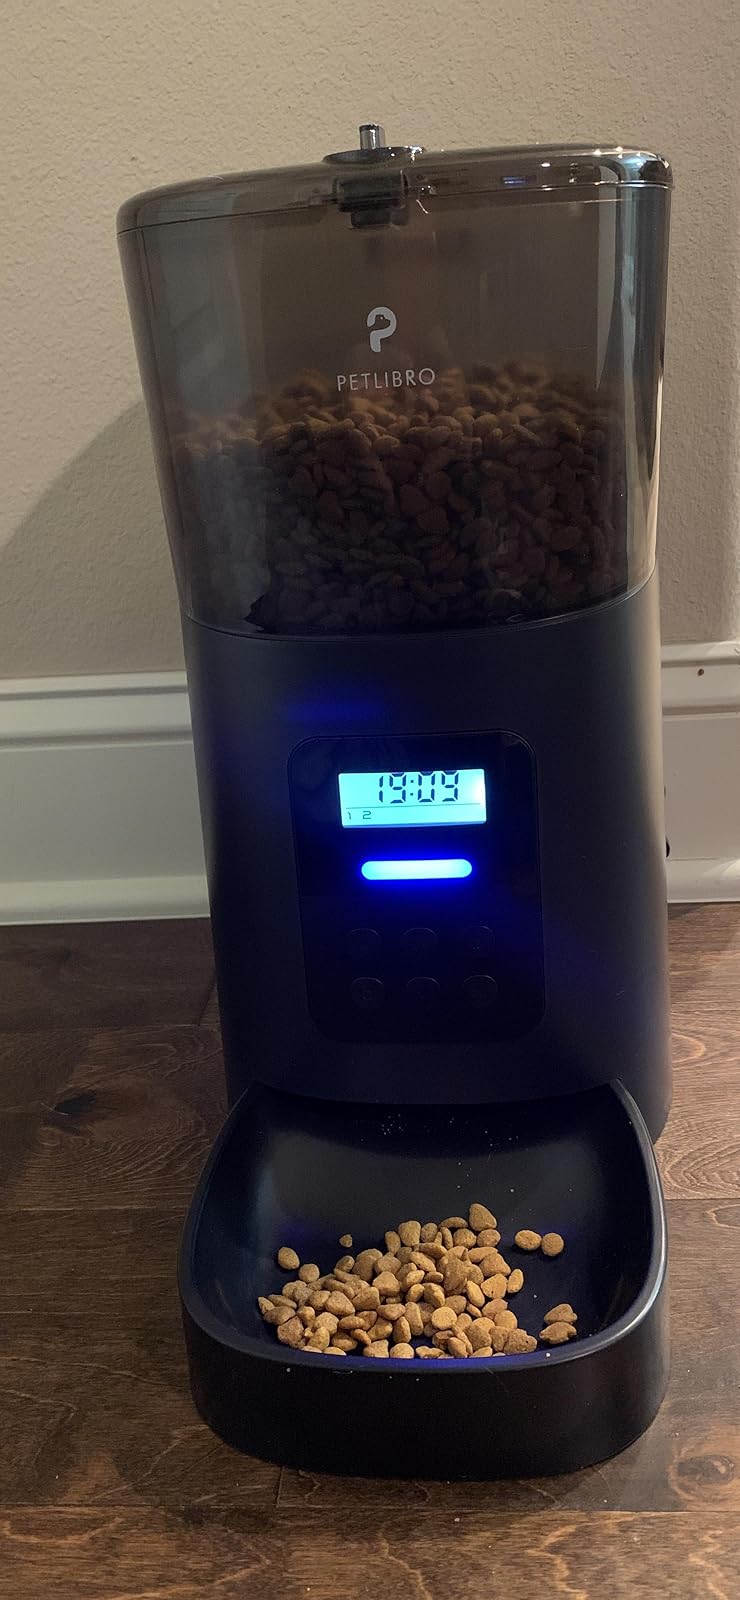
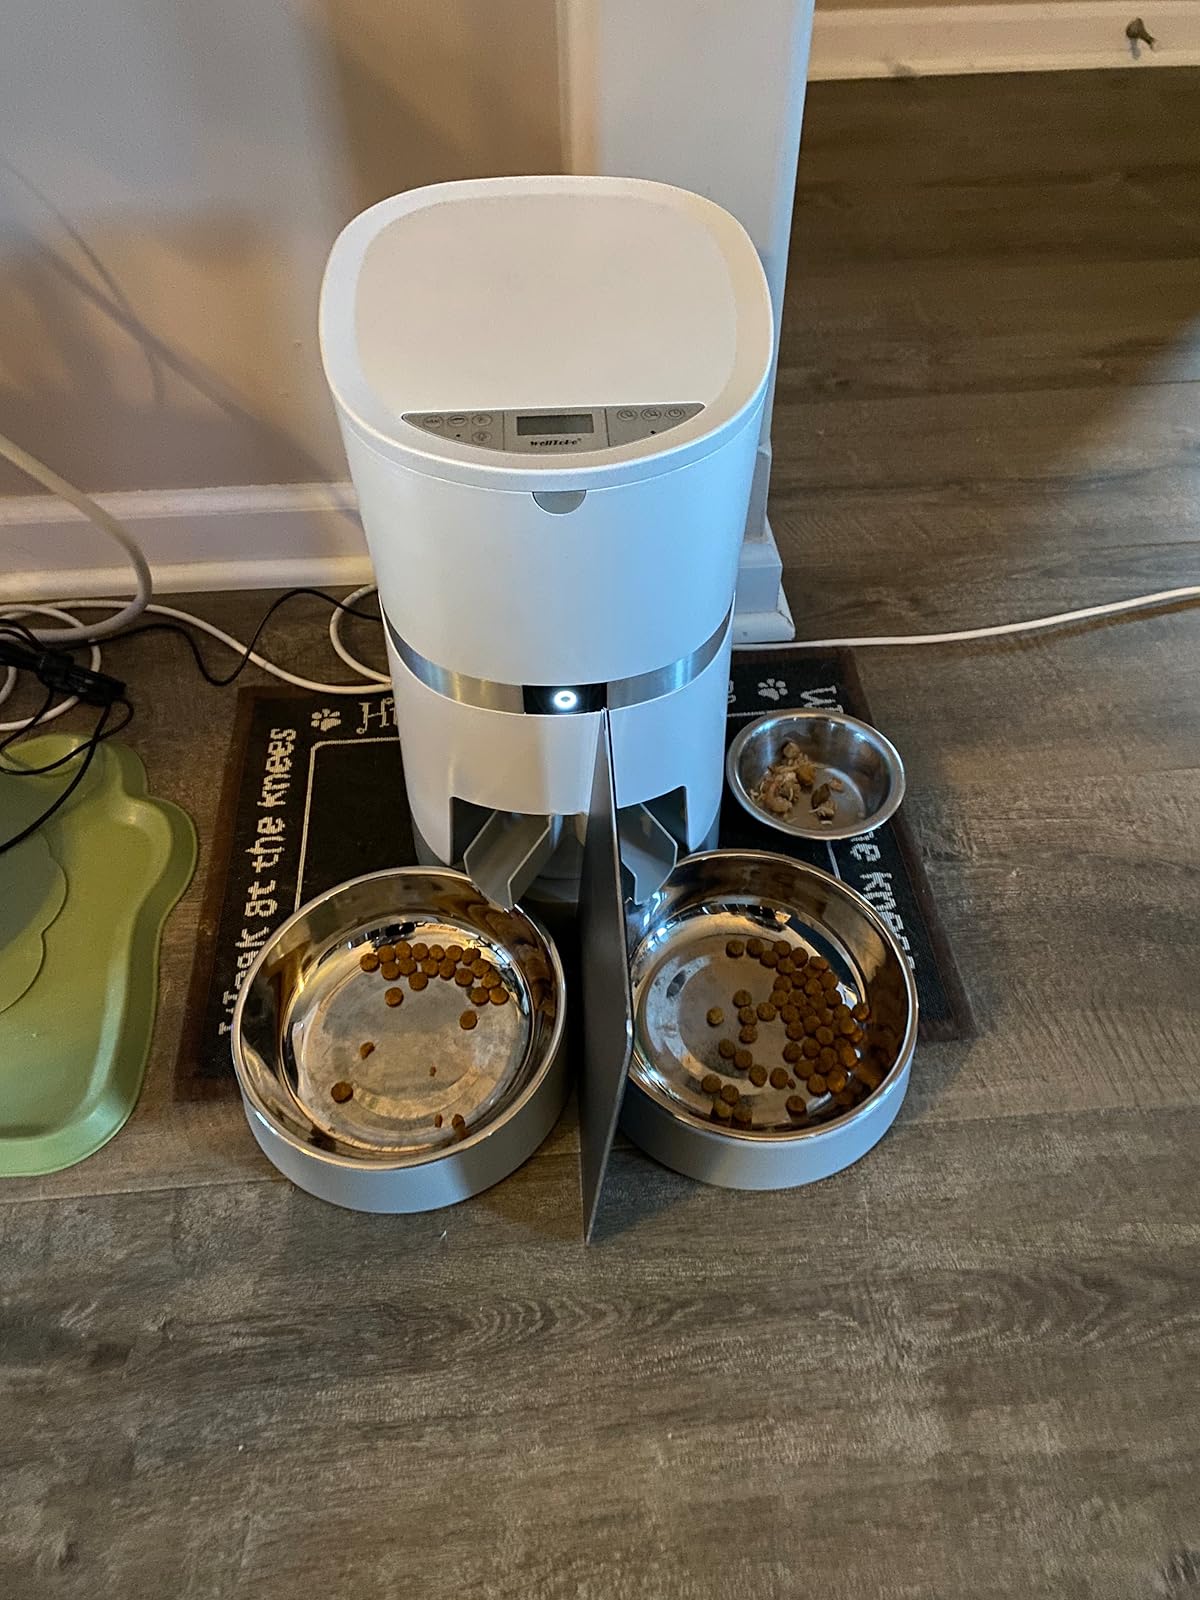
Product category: items_feeder
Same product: no